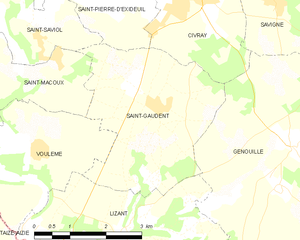
Carte des communes françaises Saint-Gaudent